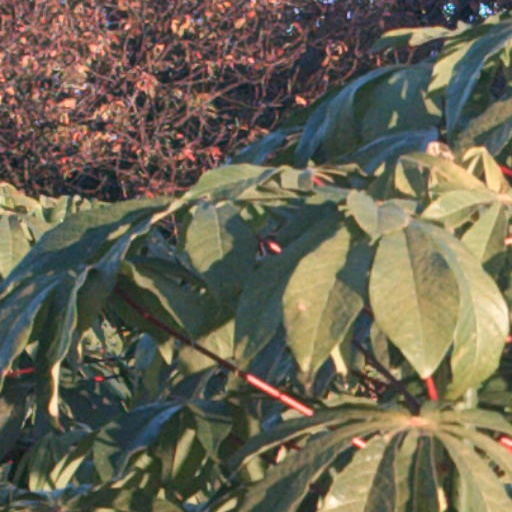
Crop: cassava